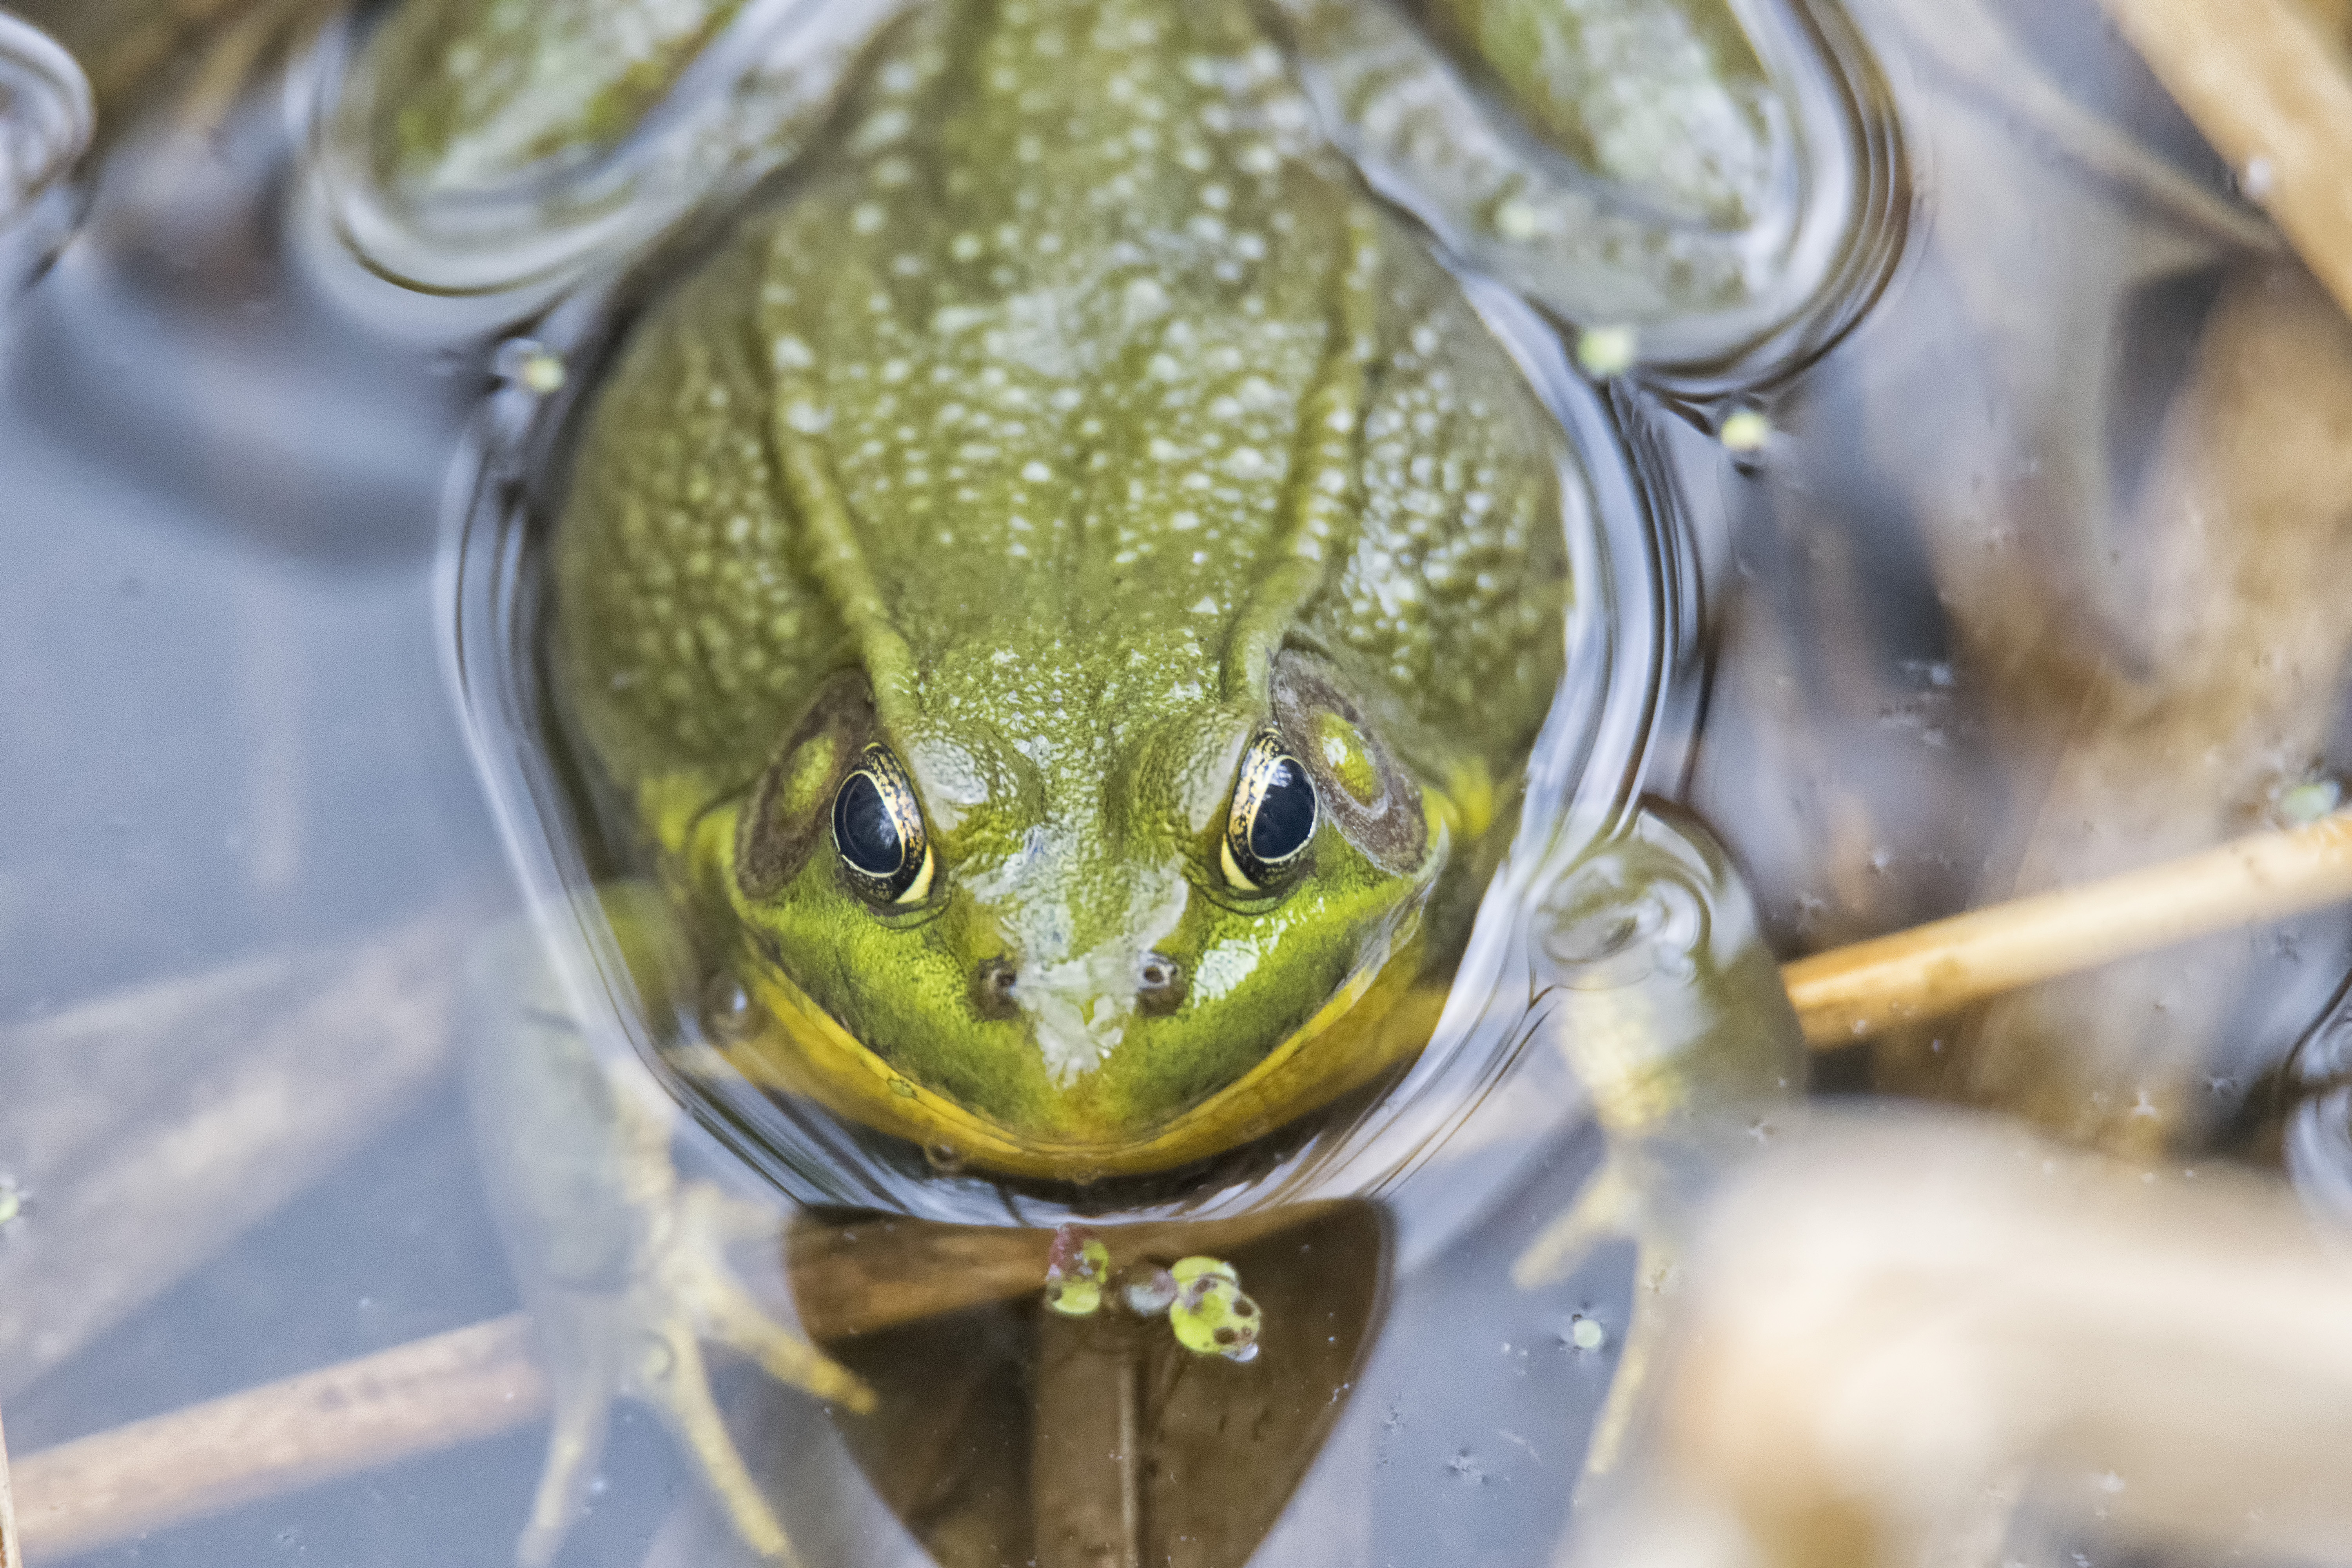
wildlife, green, biology, frog, amphibian, fauna, tree frog, close up, canada, vertebrate, quebec, grenouille, sherbrooke, macro photography, bullfrog, ranidae